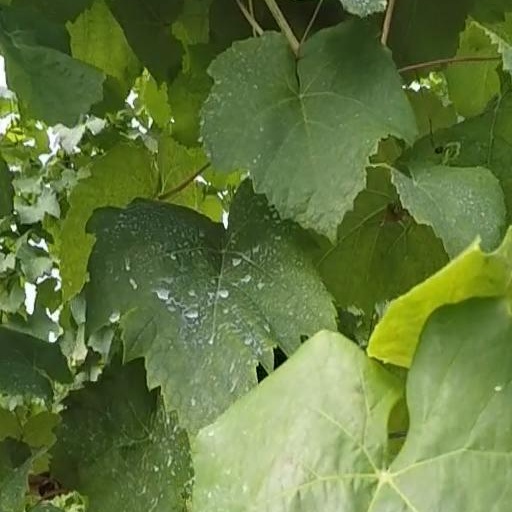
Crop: grape